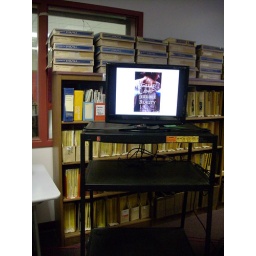
TV in the library